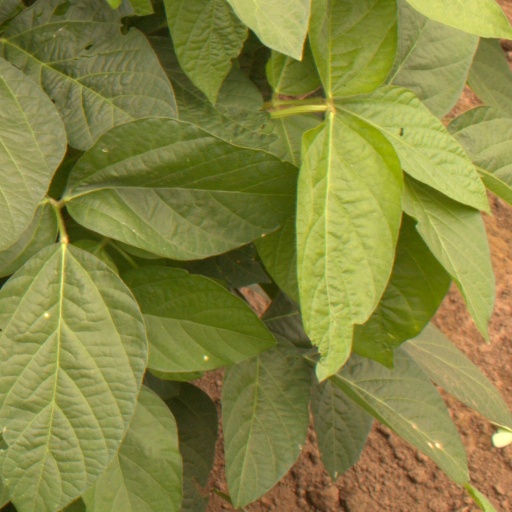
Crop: soybean